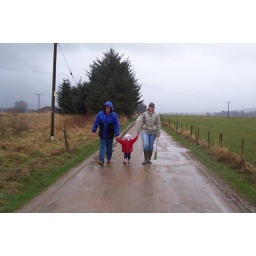
Grampy, Georgia and Heather walking along a road near their house.